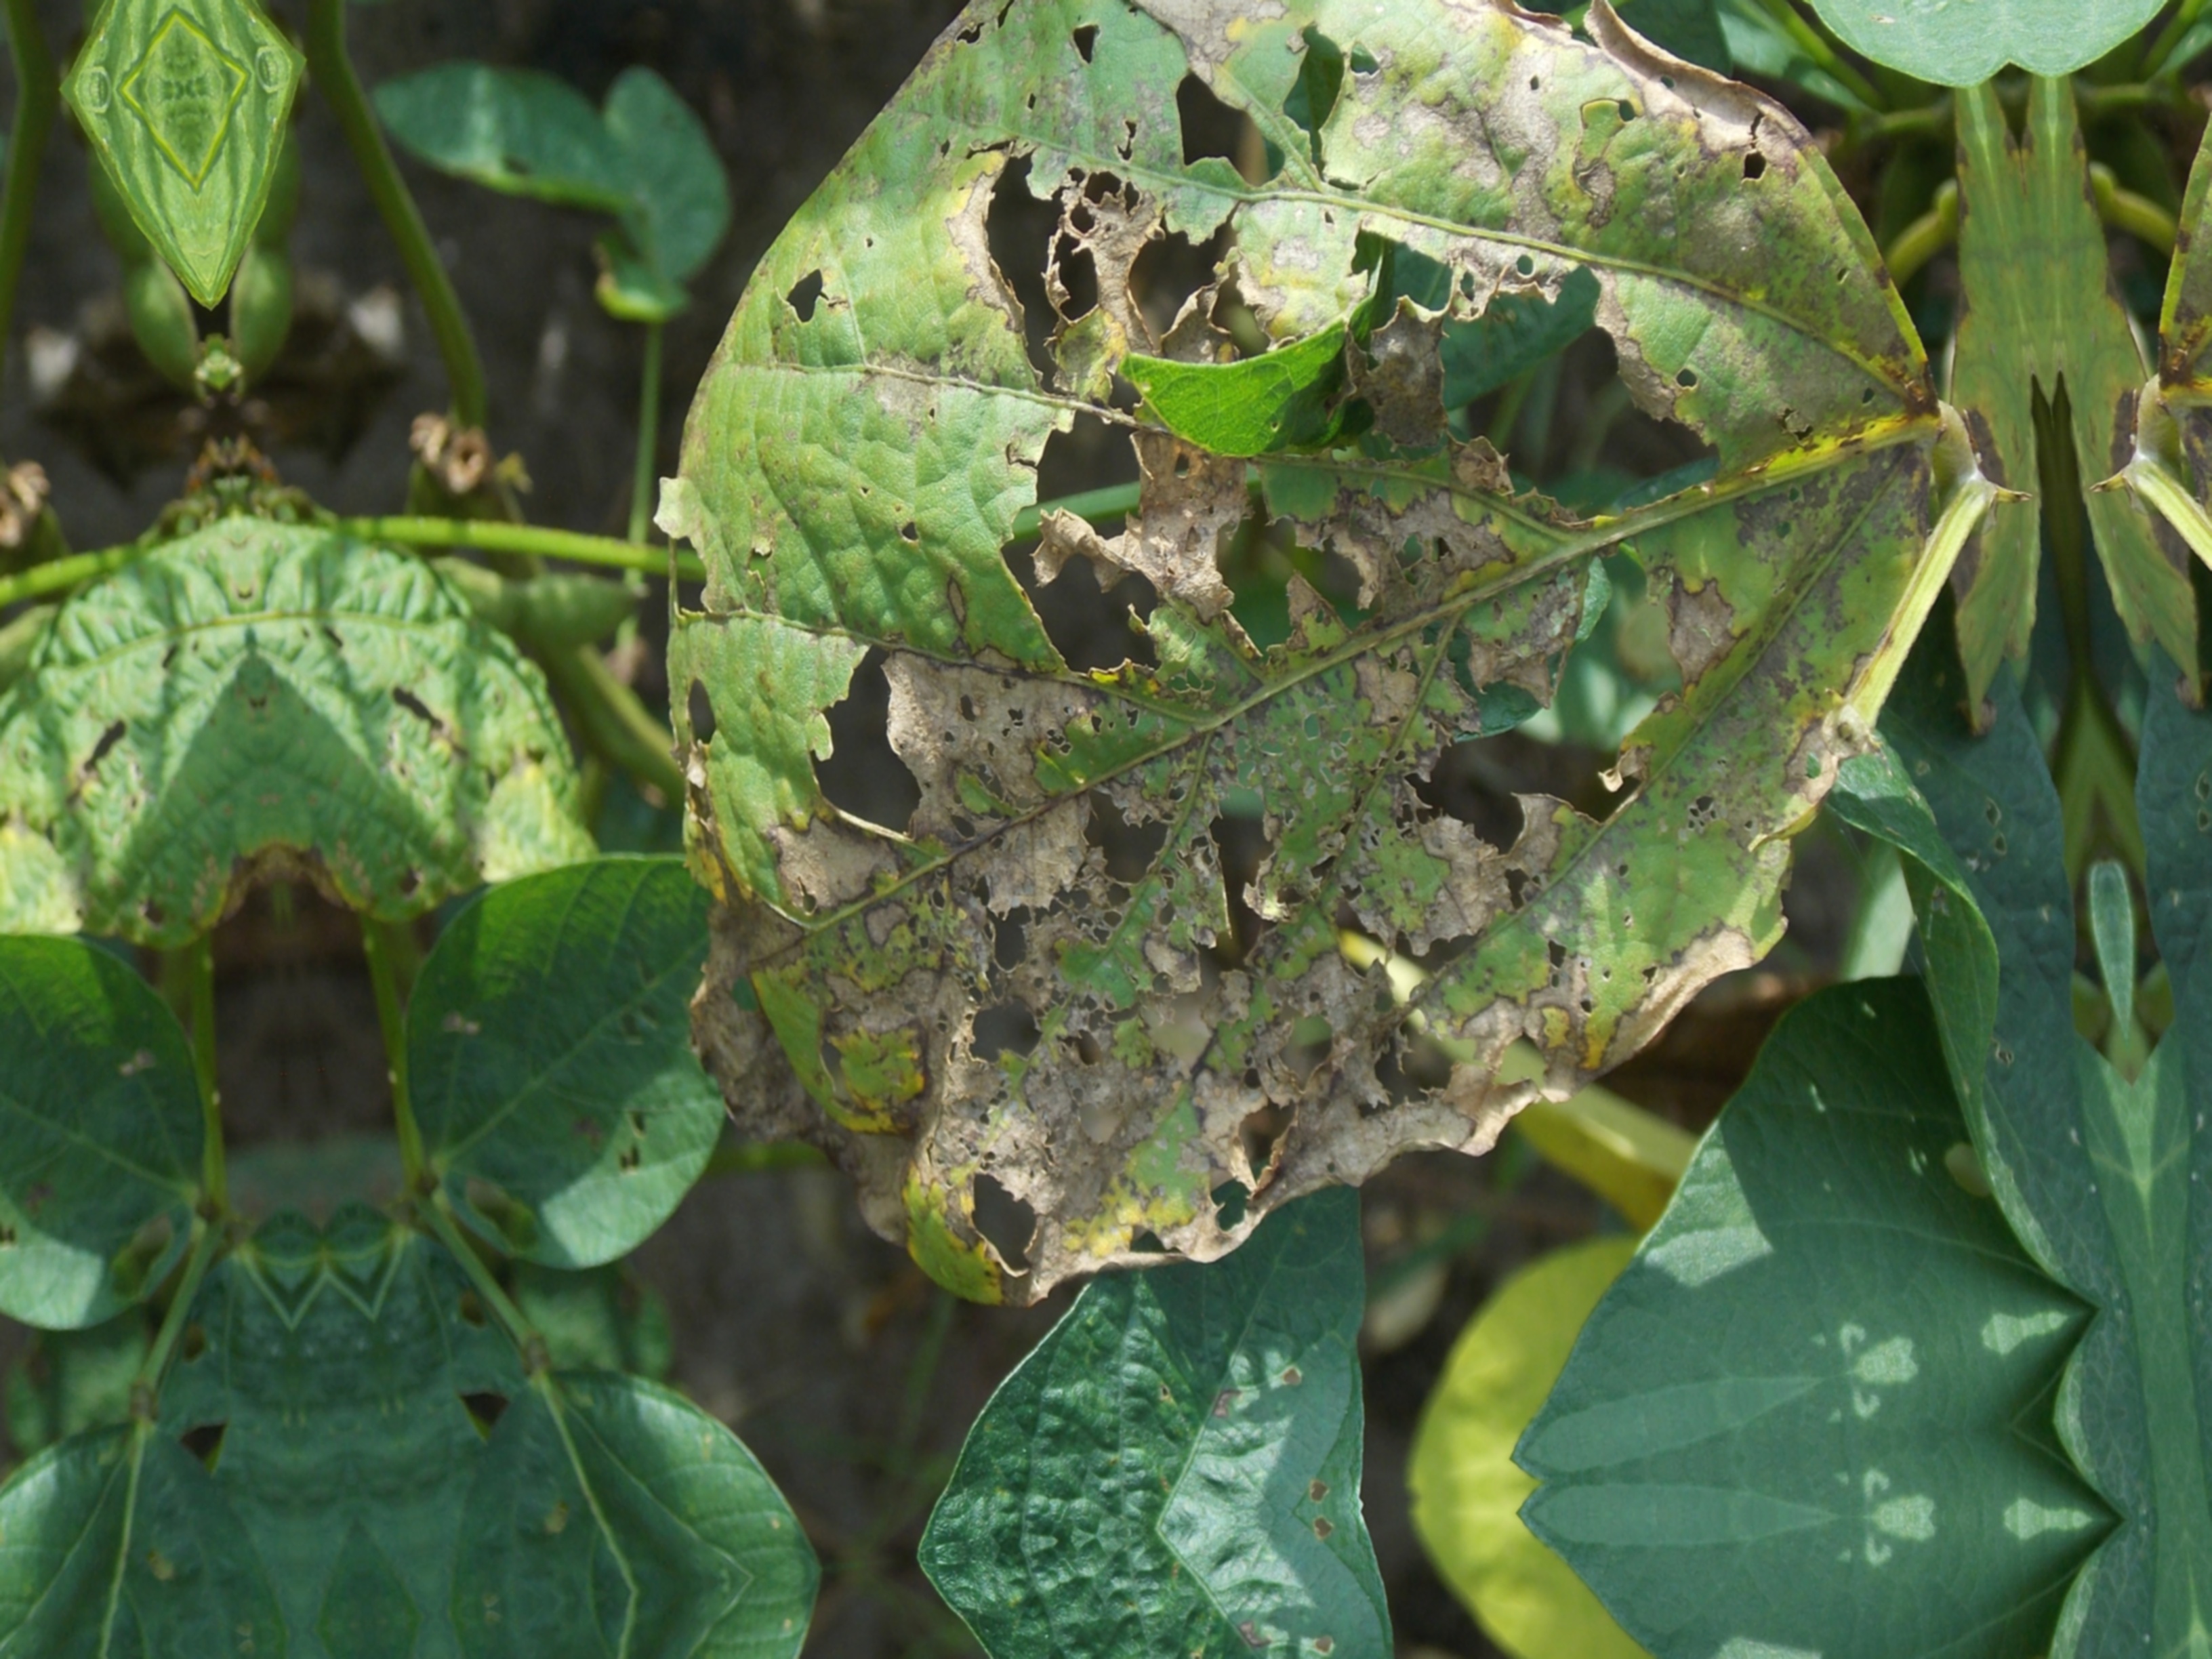
Label: Disease